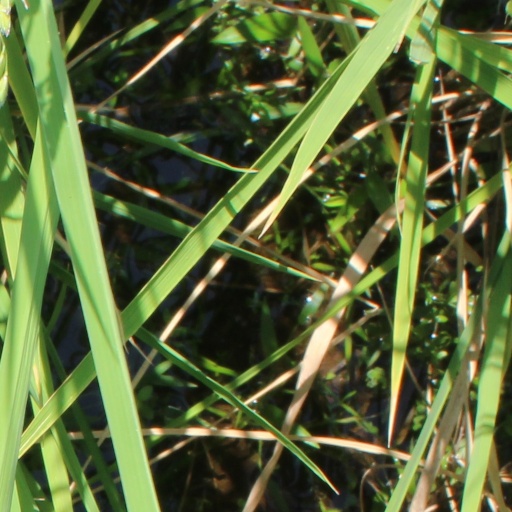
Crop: rice